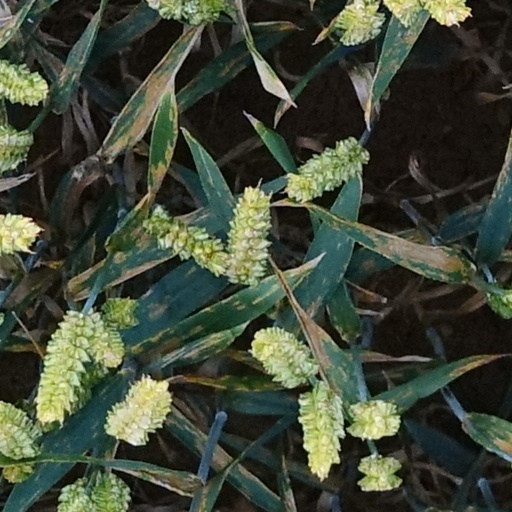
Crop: wheat